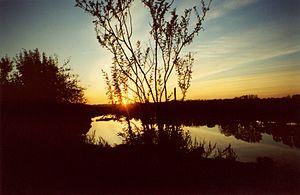
La Teza est une rivière de l'oblast d'Ivanovo, en Russie. La Teza est un affluent gauche de la Kliazma, qui est elle-même un affluent de la Volga par l'Oka.